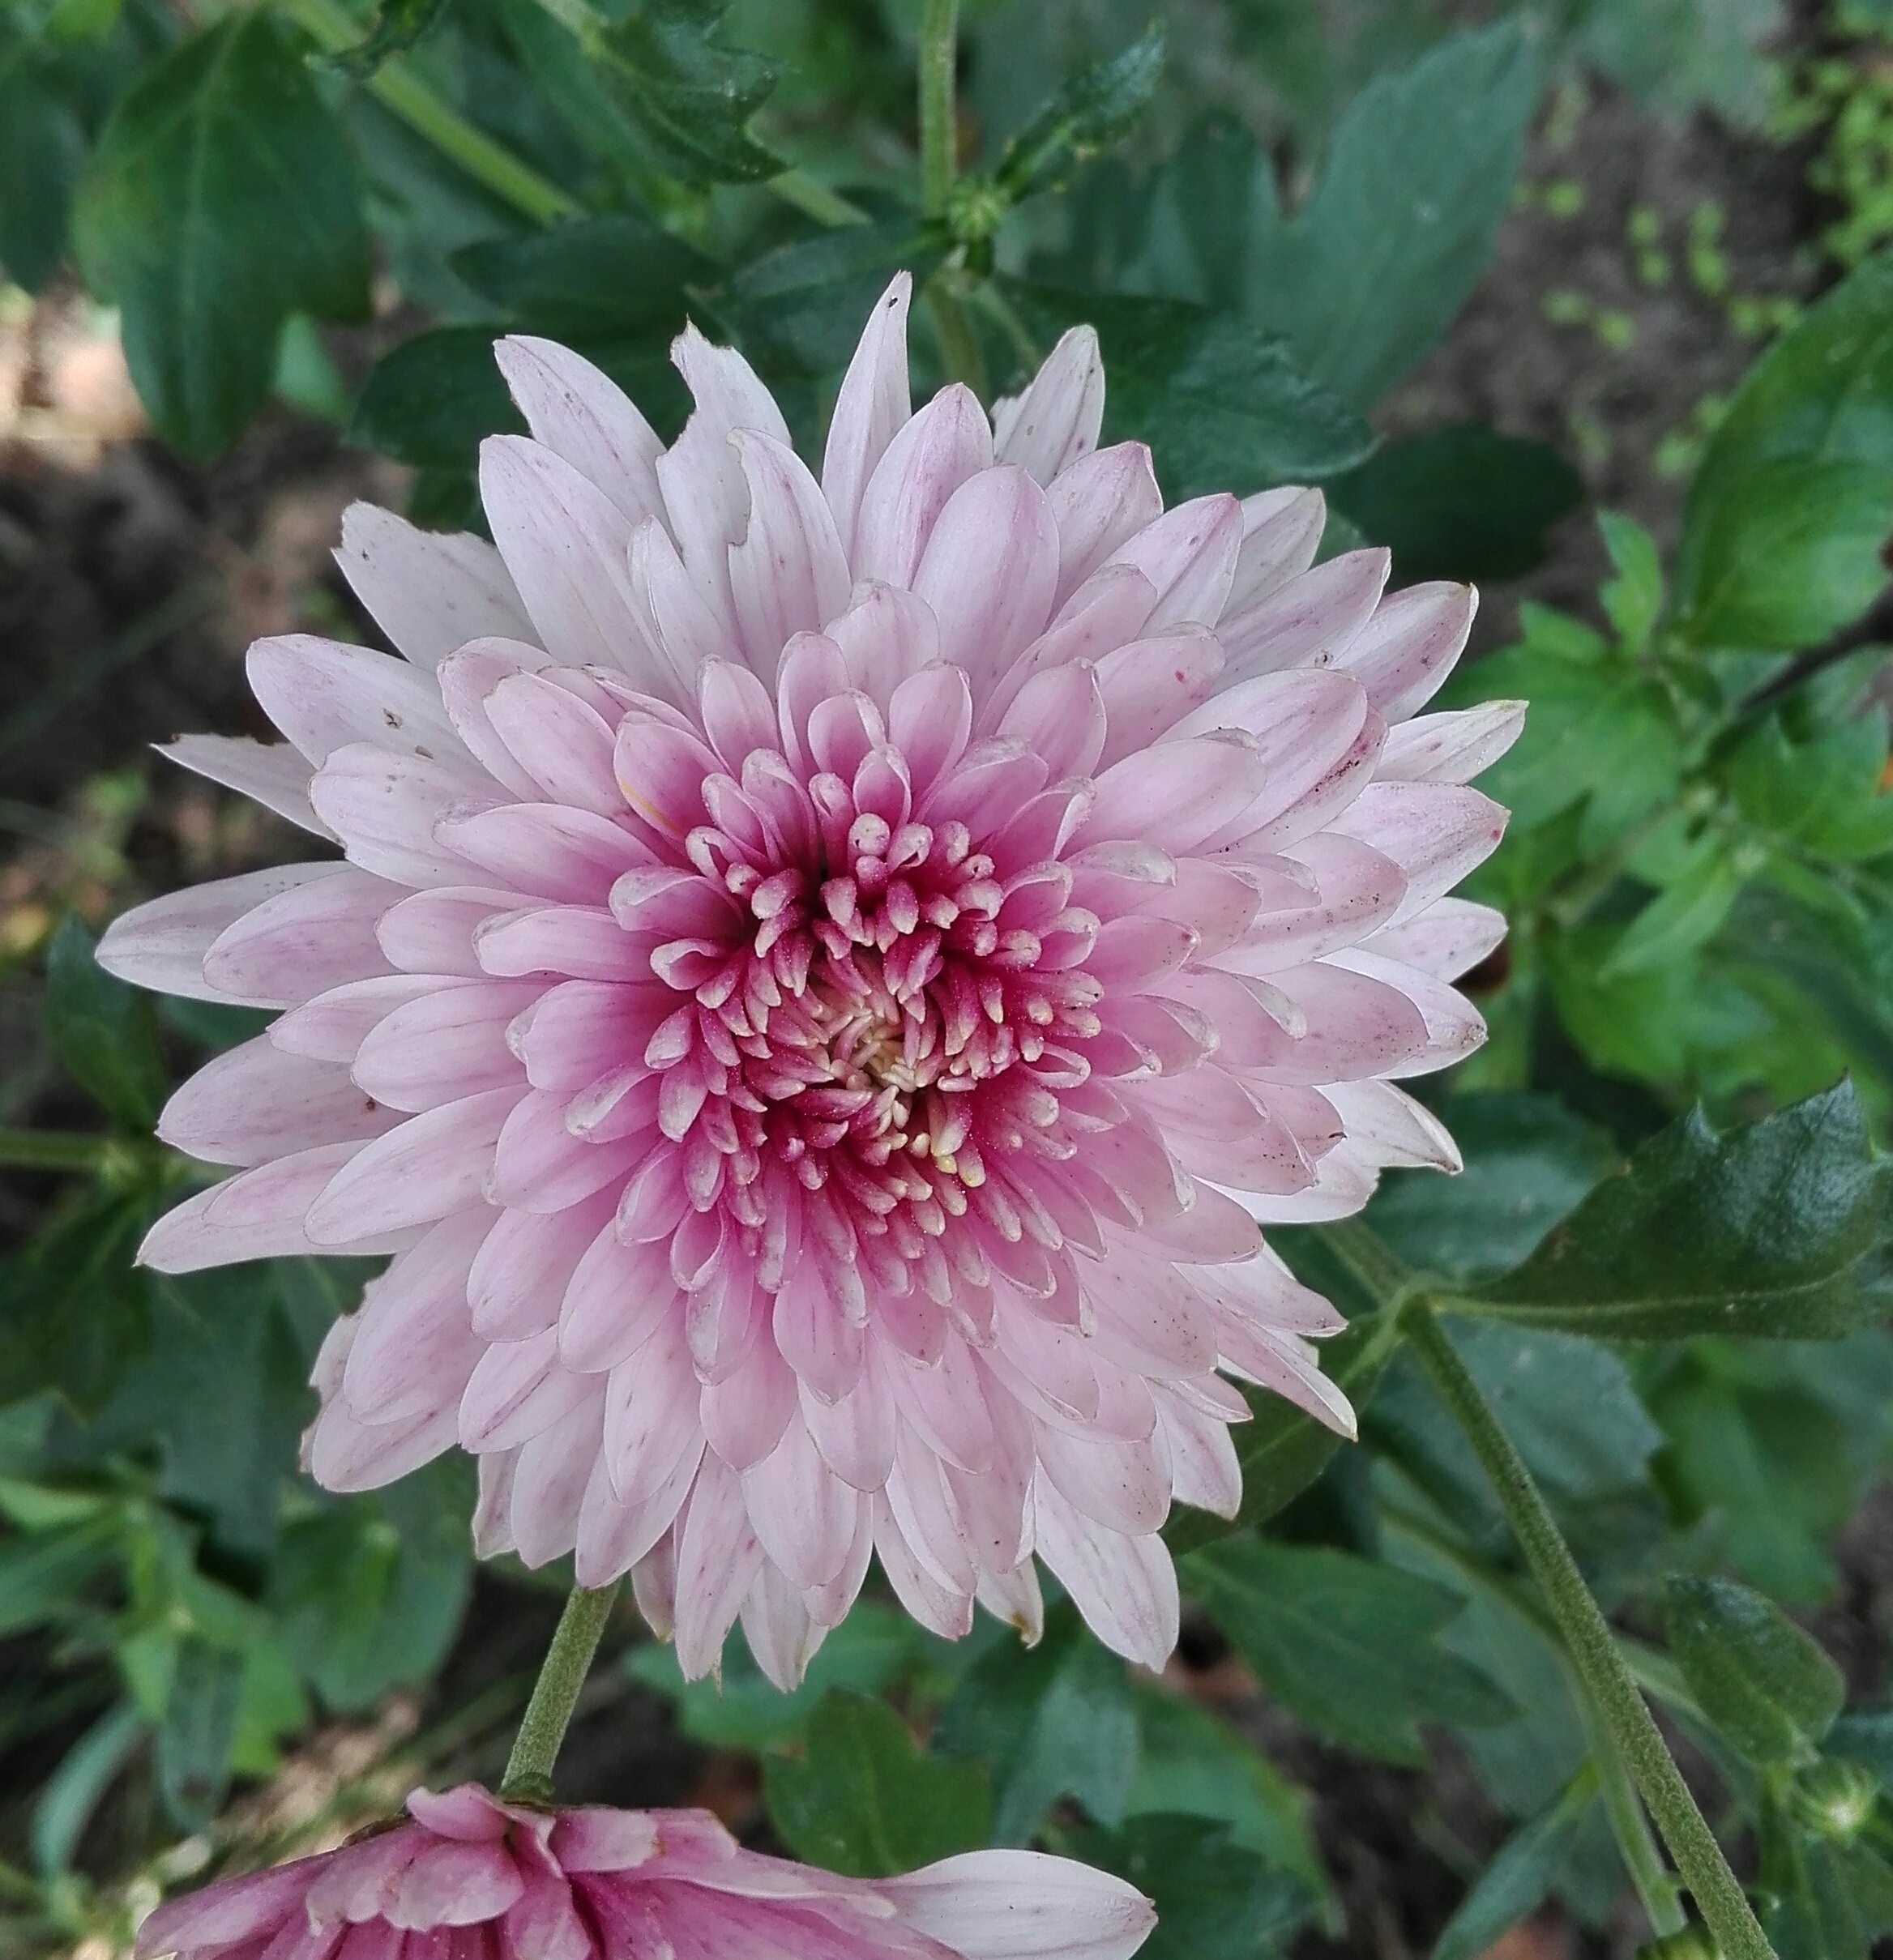
nature, plant, flower, petal, botany, flowers, dahlia, chrysanthemum, flowering plant, daisy family, asterales, annual plant, land plant, chrysanths